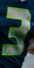
Number: 3